Hatuey

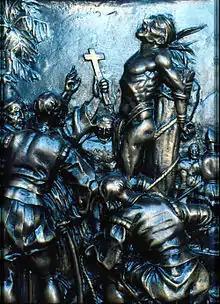
Burning of Hatuey. From a bas-relief of the portal of El Capitolio of Havana.

Hatuey is considered "Cuba's first national hero" and one of the earliest fighters against Spanish colonialism. The town of Hatuey, located south of Sibanicú in the Camagüey Province of Cuba, was named after him.